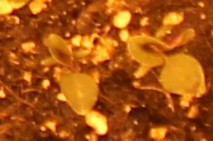
Label: Redroot Pigweed